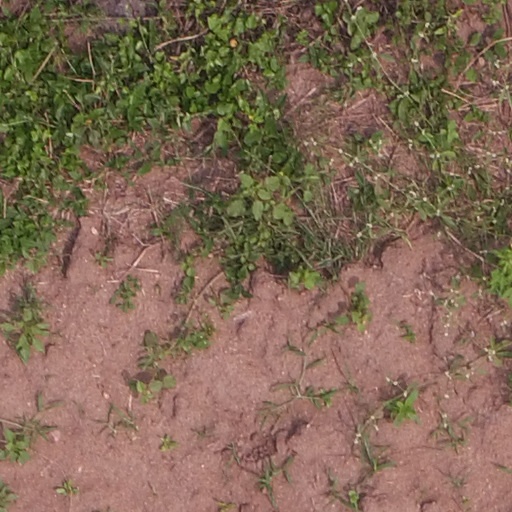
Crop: maize; corn